Yankees–Red Sox rivalry

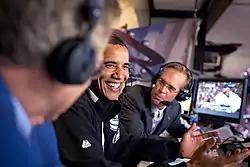
Joe Buck ("right") and Tim McCarver ("left") (seen with former President Barack Obama, center) called Yankees–Red Sox games on Fox and have called many significant moments in the rivalry.

During the third inning of a 2007 game at Fenway Park, Ramírez, J. D. Drew, Mike Lowell, and Jason Varitek hit four consecutive home runs off Yankees pitcher Chase Wright, powering a comeback from a three-run deficit and completing a three-game sweep of the Yankees at Fenway Park for the first time since 1990. By May, after long speculation about what team he would play for after retirement, Roger Clemens chose to return to the Yankees as opposed to the Red Sox (where he started his career) or the Houston Astros (his hometown and last team he played for). Clemens helped the Yankees overcome a 14-game deficit in the standings to roar back to reach the playoffs again, however, this was not enough to win the division. On September 28, Boston won the AL East after a win against the Minnesota Twins and a loss by the Yankees against the Baltimore Orioles. This was the first AL East Championship for the Red Sox since 1995, ending the Yankees' nine-year reign in the division.